William Hayley

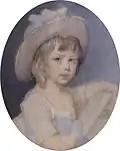
Hayley's son, Thomas Alphonso. (Jeremiah Meyer)

So great was Hayley's fame that on Thomas Warton's death in 1790 he was offered the laureateship, which he refused. In 1792, while writing the "Life" of Milton, Hayley made Cowper's acquaintance. A warm friendship sprang up between the two which lasted till Cowper's death in 1800. Hayley indeed was mainly instrumental in getting Cowper his pension. In 1800 Hayley also lost his natural son, Thomas Alphonso Hayley, to whom he was devotedly attached. He had been a pupil of John Flaxman's, to whom Hayley's "Essay on Sculpture" (1800) is addressed. Flaxman introduced William Blake to Hayley, and after the latter had moved in 1800 to his marine hermitage at Felpham, Sussex. Blake settled near him for three years to engrave the illustrations for the "Life of Cowper". This, Hayley's best known work, was published in 1803–1804 (Chichester) in 5 vols.